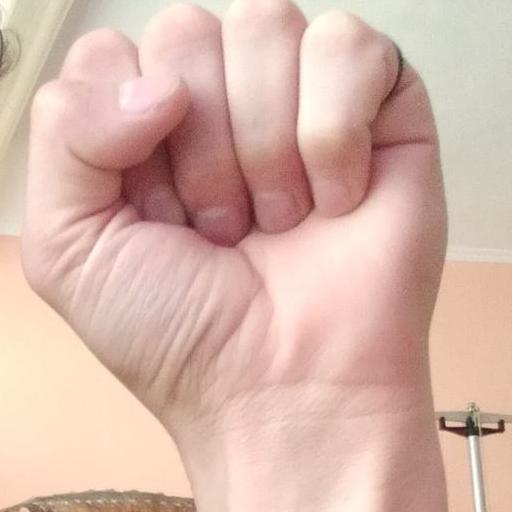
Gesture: fist